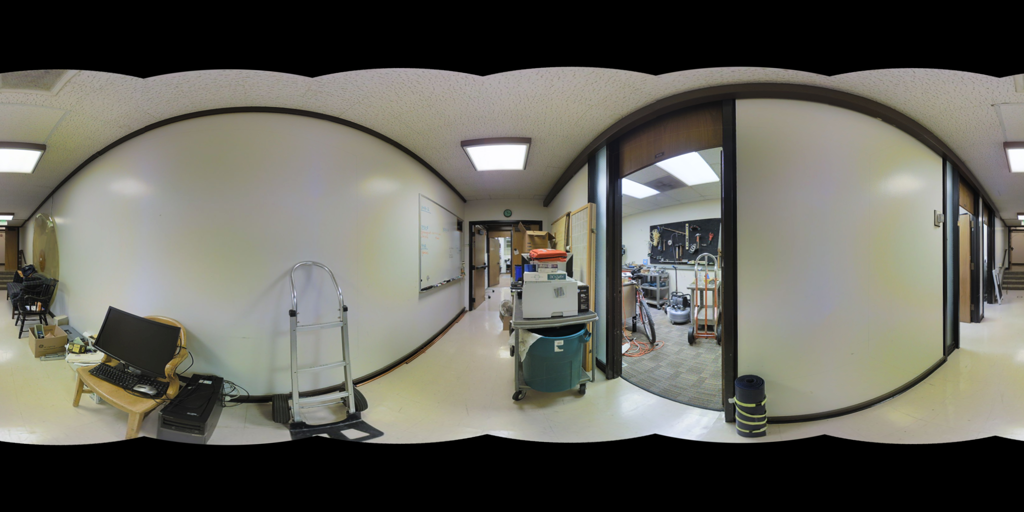
Referred object: Computer monitor next to the shopping cart

Referred object: the stepladder in front of the whiteboard